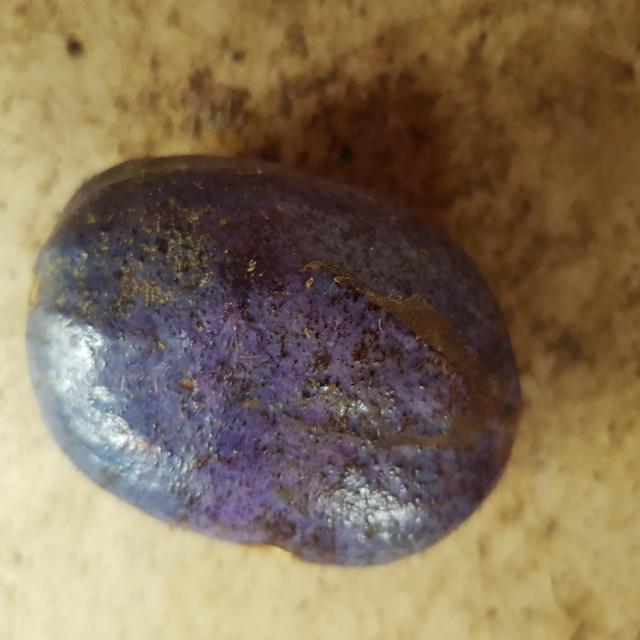
Plum grade: spotted